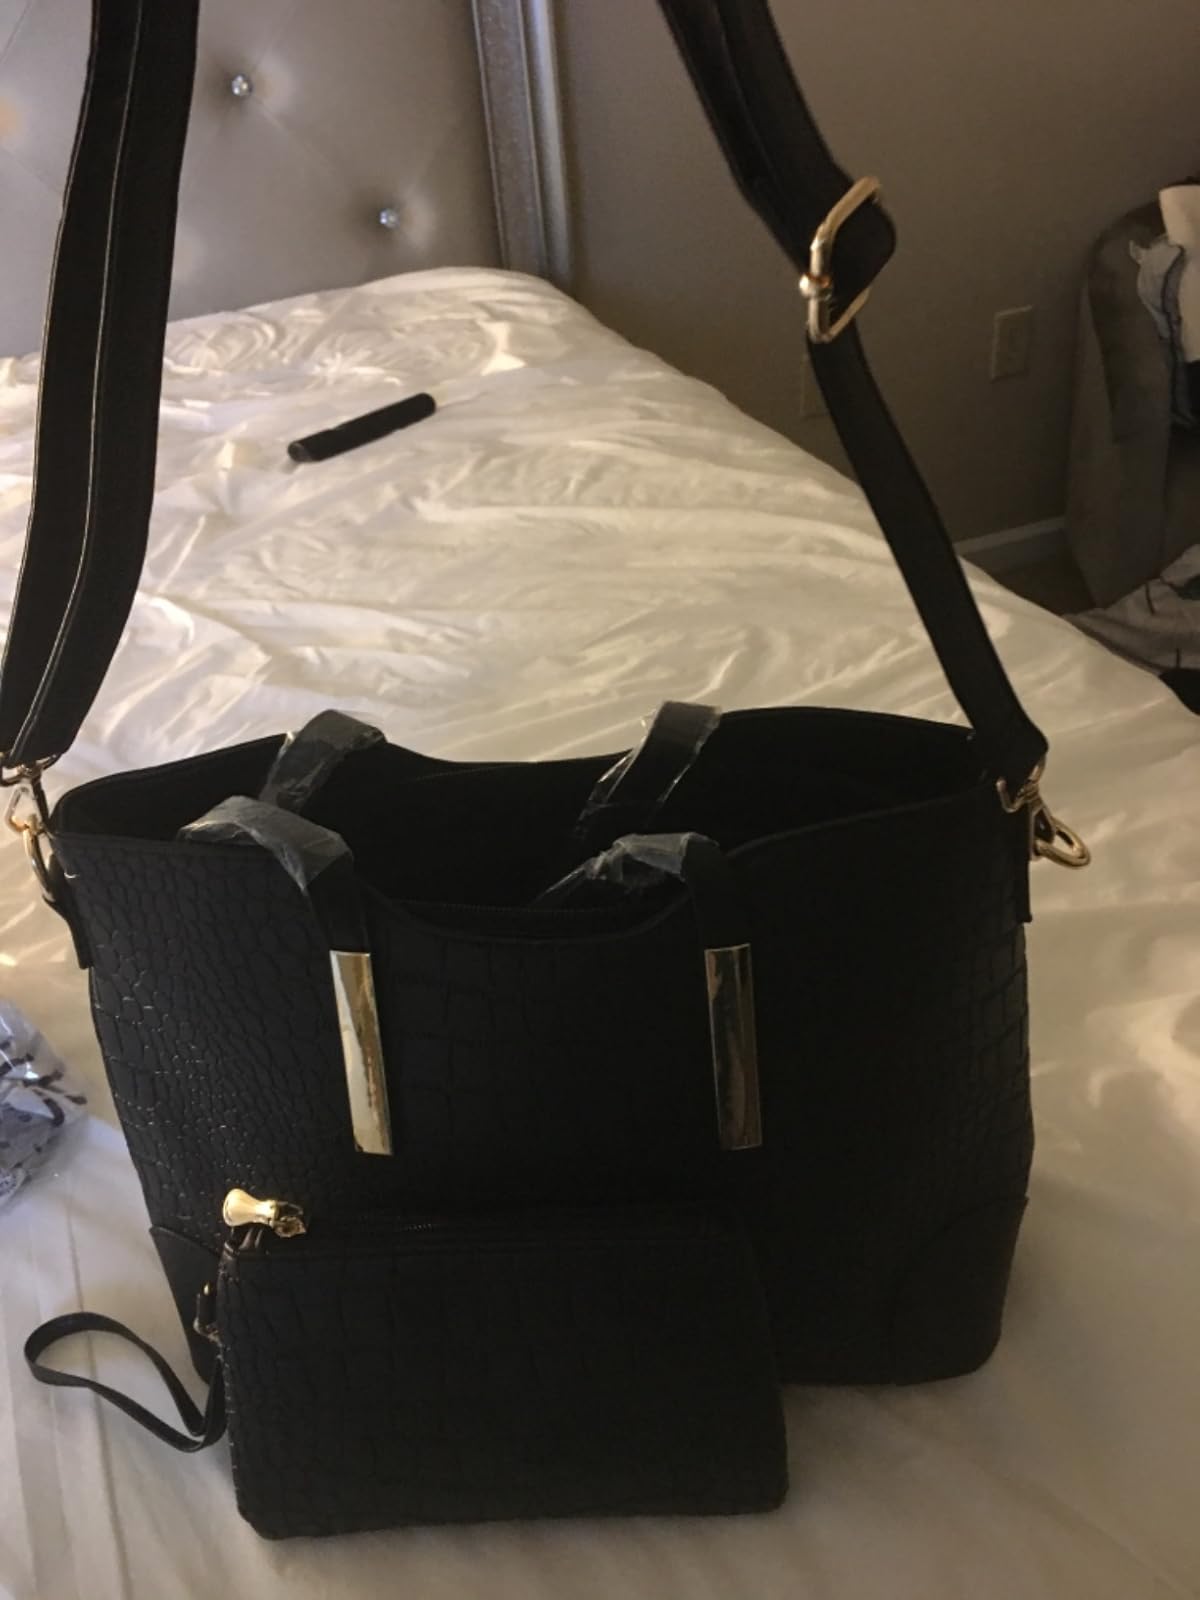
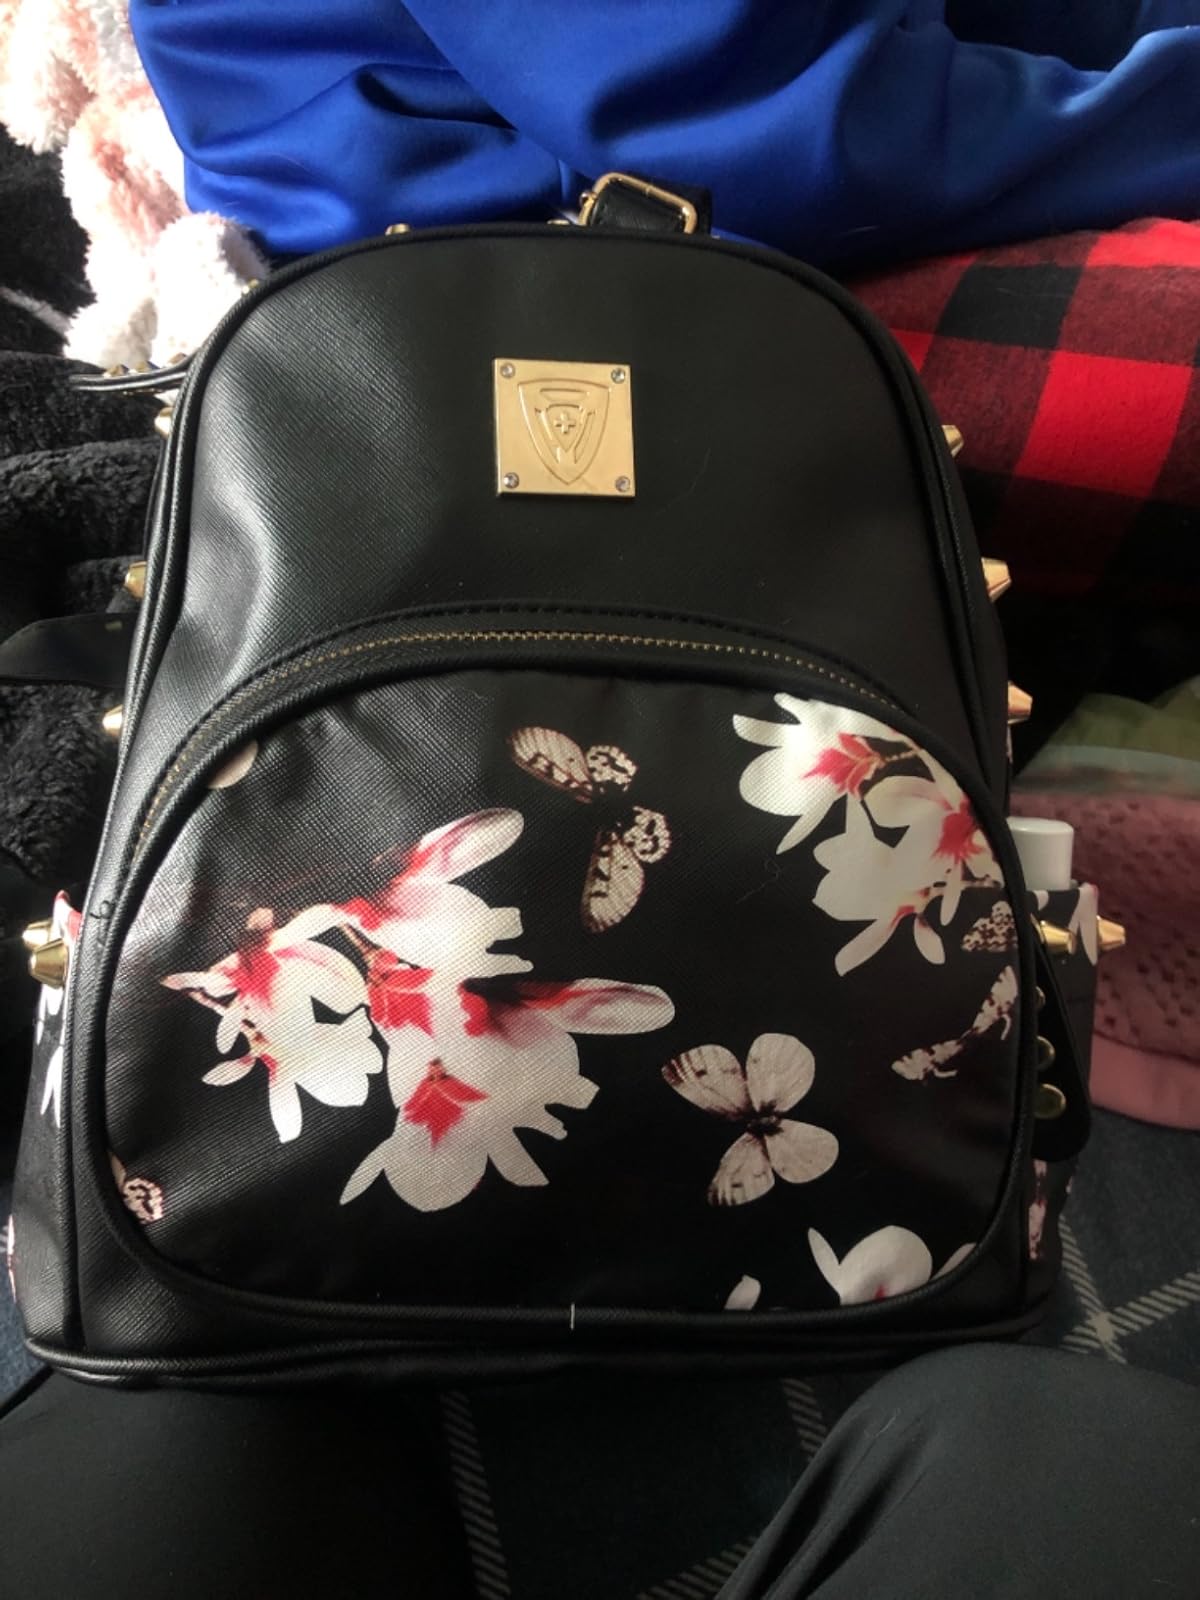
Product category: accessories_handbag
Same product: no